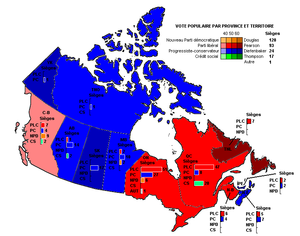
Cet article traite des événements qui se sont produits durant l'année 1963 au Canada.